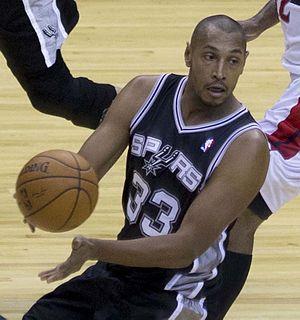
L’Élan béarnais Pau-Lacq-Orthez est un club professionnel de basket-ball basé à Pau.